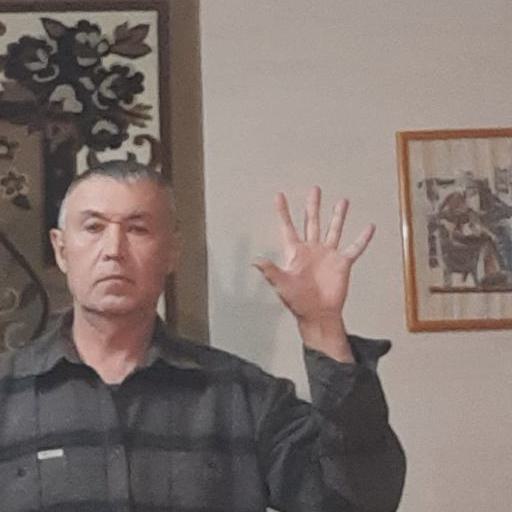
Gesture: palm